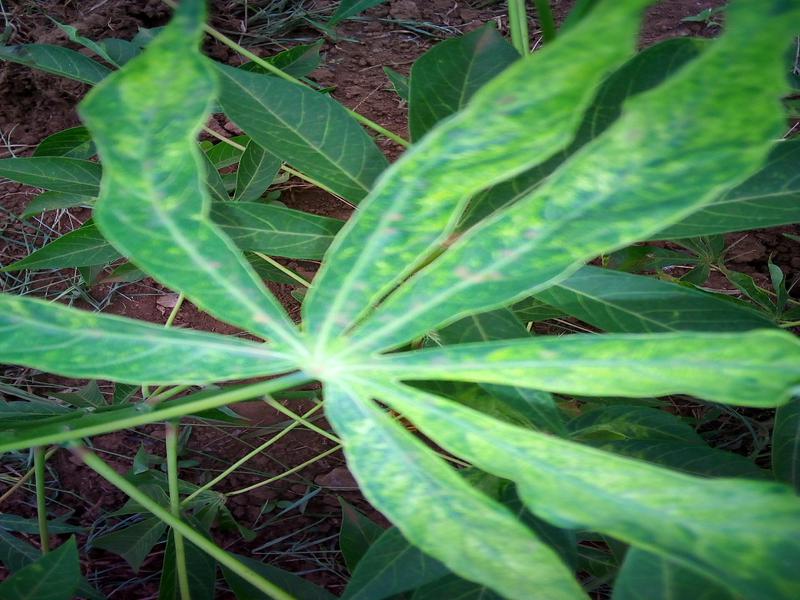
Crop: cassava
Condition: green_mottle